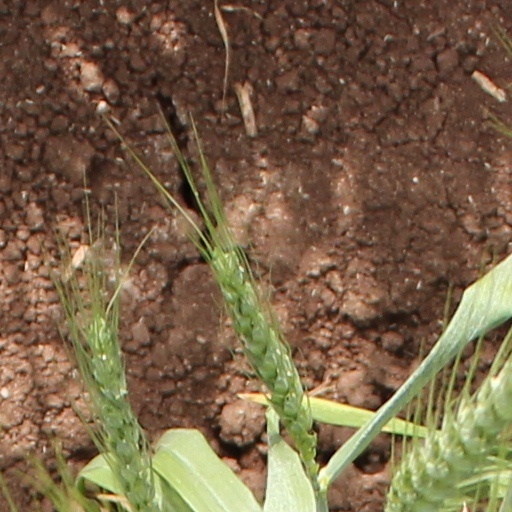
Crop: wheat